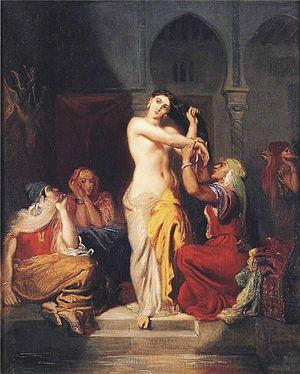
Lettres persanes est un roman épistolaire de Montesquieu rassemblant la correspondance fictive échangée entre deux voyageurs persans, Usbek et Rica, et leurs amis respectifs restés en Perse. Leur séjour à l’étranger dure neuf ans.